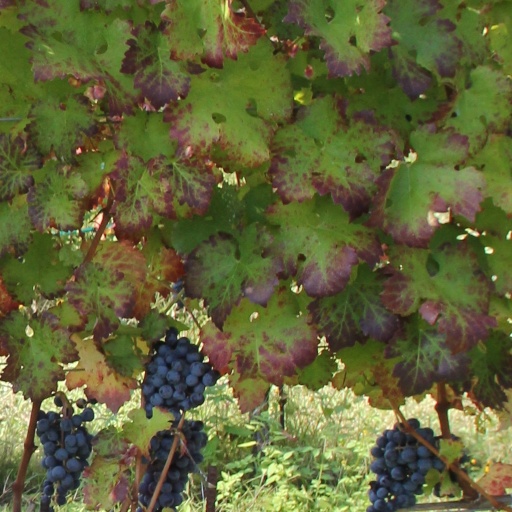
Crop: grape